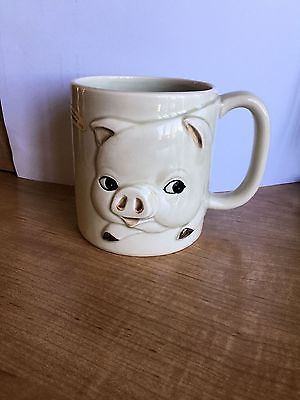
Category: mug